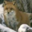
Label: fox